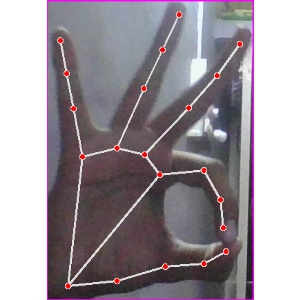
अक्षर: ण